First Battle of Villers-Bretonneux

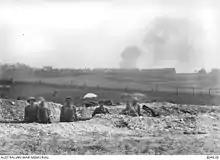

Five days later, the Germans renewed their drive towards Villers-Bretonneux, now held by the Australian 9th Brigade, under its acting commander, Colonel Henry Goddard (also commander of the 35th Battalion). From north-west to south-east the line was held by the British 14th (Light) Division, the Australian 9th Brigade and the British 18th (Eastern) Division. The Australians held off the 9th Bavarian Reserve Division and the 18th (Eastern) Division repulsed elements of the Imperial Guards Ersatz Division and Prussian 19th Division.